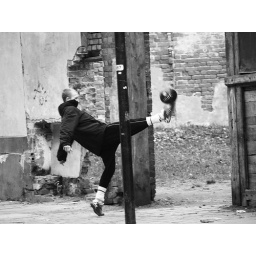
Playing the ball in Brzeska street in Warsaw. Directly in the street. In the middle of it.